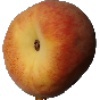
Label: Peach 1